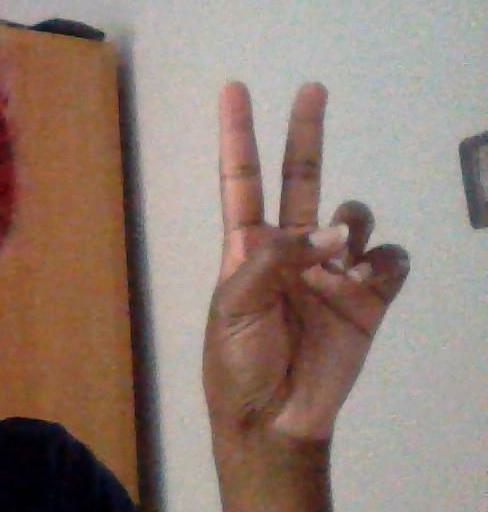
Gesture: peace